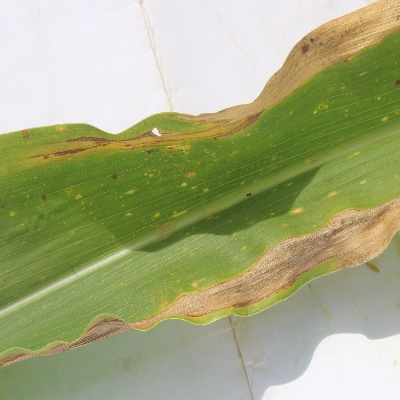
Crop: Maize
Condition: leaf blight